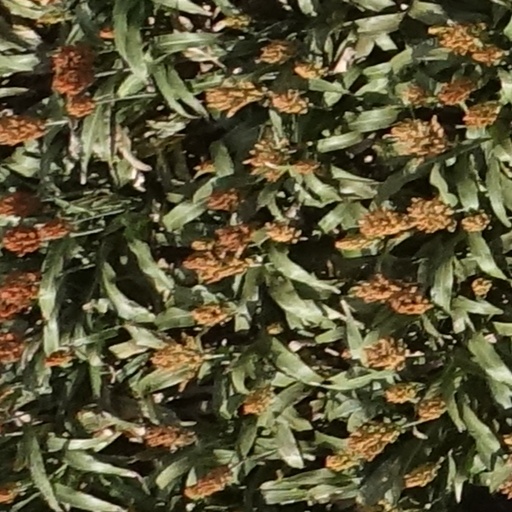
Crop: sorghum